Paquetá Island

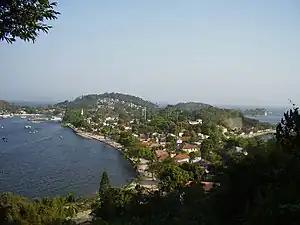
Paquetá Island

Paquetá Island is an island in Guanabara Bay, Rio de Janeiro. The name of the island is a Tupi word meaning "many pacas". The island is an auto-free zone, so travel is limited to bicycles and horse-drawn carriages. Paquetá has twenty baobabs (a type of African tree).